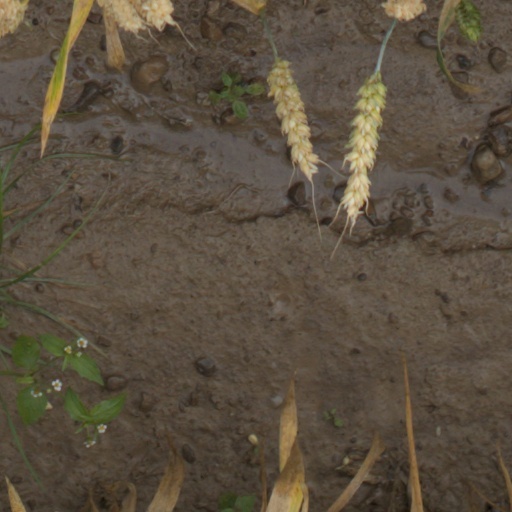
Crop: wheat